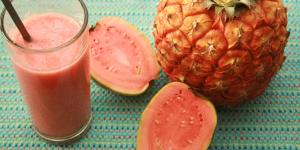
licuado de pina y guayaba